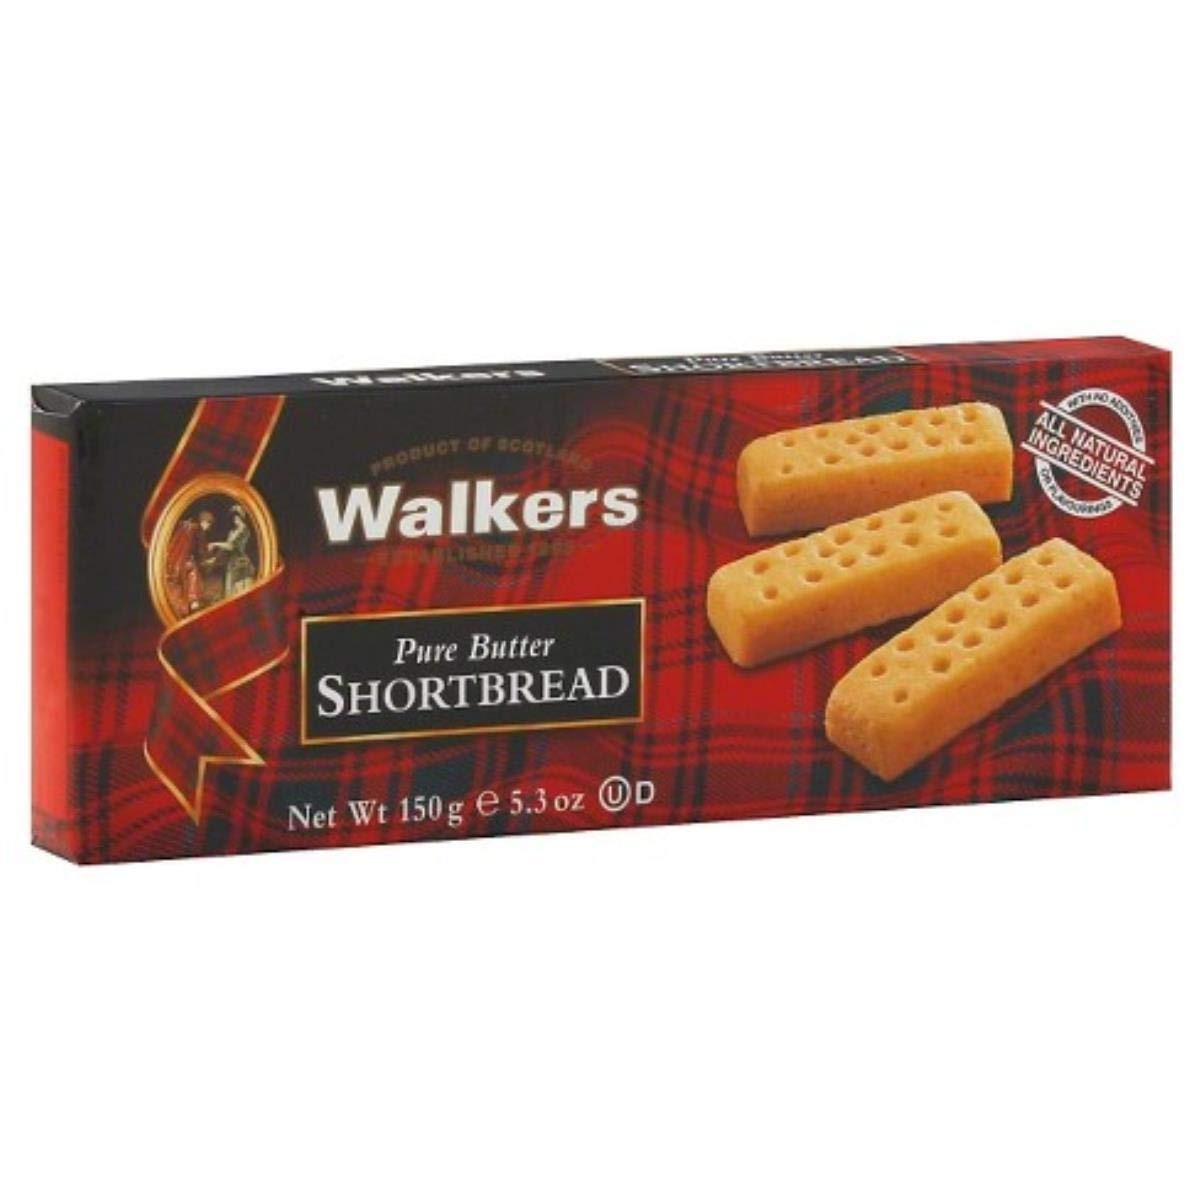
Item Name: Walkers Classic Shortbread Fingers - 5.3 oz - 12 pk
Bullet Point 1: Classic Shortbread Fingers: Soft and buttery shortbread cookies
Bullet Point 2: Kosher Certified: Made according to kosher dietary laws
Bullet Point 3: Occasion Perfect: Delicious cookies for weddings, birthdays, anniversaries
Bullet Point 4: 12 Packs: Contains 12 individually wrapped cookie packs
Bullet Point 5: Lightly Salted: Mildly salted shortbread cookies
Value: 63.6
Unit: Fl Oz

Price: 5.24